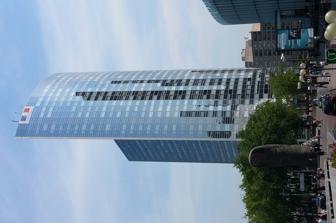
Building: Tour Sequoia
Country: France
Year built: 1990
Office in La Défense Tour Sequoia Tour Sequoia, July 2015 General information Type Office Location La Défense ( Puteaux ) Coordinates 48°53′38.5″N 2°14′24″E / 48.894028°N 2.24000°E / 48.894028; 2.24000 Construction started 1989 Completed 1990 Height Antenna spire 119 m (390 ft) Roof 119 m (390 ft) Technical details Floor count 33 Floor area 55,000 m 2 (590,000 sq ft) Design and construction Architect(s) Nicolas Ayoub, Michel Andrault, Pierre Parat Website parisladefense .com /en /discover /towers /sequoia Tour Sequoia (previously known as tour Bull , and also known as tour SFR or tour Cegetel ) is an office skyscraper located in La Défense business district just west of Paris , France . Built in 1990, the 119-metre-tall tower represents the transition between the third and the fourth generations of buildings in La Défense. It is the first tower to be built with a semi-circular design in the business district. The design later inspired other towers such as CBC, Kupka, Pacific, Société Générale twin towers , and Tour CBX . Tour Sequoia has been built in proximity with the CNIT and the Grande Arche . See also Skyscraper La Défense List of tallest structures in Paris External links Tour Séquoia [usurped] ( Emporis ) v t e La Défense Skyscrapers and complexes Tour Adria Tours Aillaud Tour Areva Tour Ariane Tour Athéna Tour Atlantique Tour Aurore Tour Carpe Diem Tour CB21 Tour CBX Tour Cèdre [ fr ] Tour Blanche Tour D2 Cœur Défense Tour Défense 2000 Tour EDF Tour Égée Tour Eqho Tour Europe [ fr ] Tour Europlaza Tour Ève Tour First Tour France Tour Franklin Tour Gambetta [ fr ] Tour Prisma Grande Arche Tour Granite Tour Initiale Tour Les Poissons Tour Majunga Tour Manhattan Tour Neptune Opus 12 Tower Tour Pascal Préfecture des Hauts-de-Seine Tour Sequoia Tours Société Générale (Alicante and Chassagne) Tour T1 Tour Total Esso Tower (demolished) Tour W Planned Tour Generali (cancelled) Hermitage Plaza Phare Tower Tour Signal (cancelled) Other landmarks Centre of New Industries and Technologies ESSEC Business School Parvis de la Défense La Défense de Paris Paris Métro stations Esplanade de La Défense La Défense – Grande Arche (Gare de La Défense) This list is incomplete. v t e Puteaux Areas La Défense Primary and secondary schools Le Lycée Général et Technologique Agora Le Lycée Professionnel Lucien-Voilin Landmarks Tour AGF - Athéna [ fr ] Tour Atlantique Tour Ariane Center of New Industries and Technologies ESSEC Business School Tour Défense 2000 Tour EDF Tour Eria Tour Ève Tour France Tour Franklin Grande Arche Tour Initiale Tour Majunga Opus 12 Tower Tour Pascal Tour Sequoia Notre-Dame de Pentecôte [ fr ] Parvis de la Défense Planned Tour Signal (cancelled) Transport Paris Métro stations Esplanade de La Défense La Défense – Grande Arche (Gare de La Défense) Transilien stations Gare de Puteaux This list is incomplete. Authority control databases : Geographic Structurae